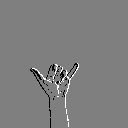
ASL letter: y